Painsford, Ashprington

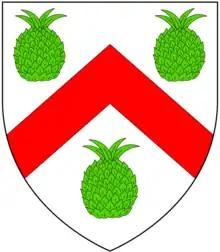
Arms of Piperell of Painsford: "Argent, a chevron gules between three pineapples vert"

Richard Piperell held Painsford during the reign of King Richard II (1377–1399). He was succeeded by his son Richard Piperell (died 1406/07) who died without progeny, when his heir became his sister Alis Piperell, then aged 40, the wife of her near neighbour Walter Halgewell ("alias" Halgawell) of Halgawell (later Halwell Combe, now Halwell), near Ashprington.